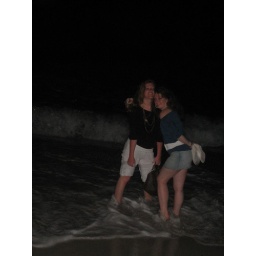
in the water at nikki beach